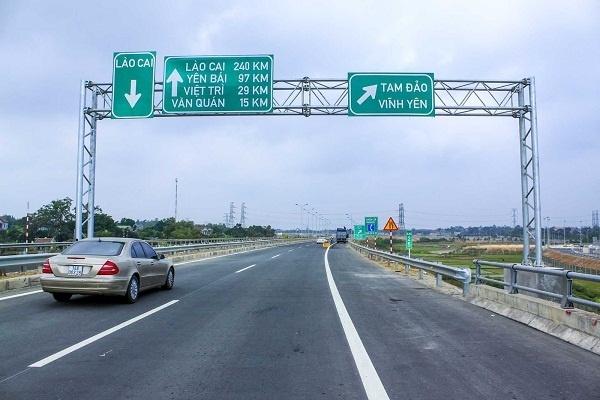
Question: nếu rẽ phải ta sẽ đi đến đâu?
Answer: tam đảo vĩnh yên